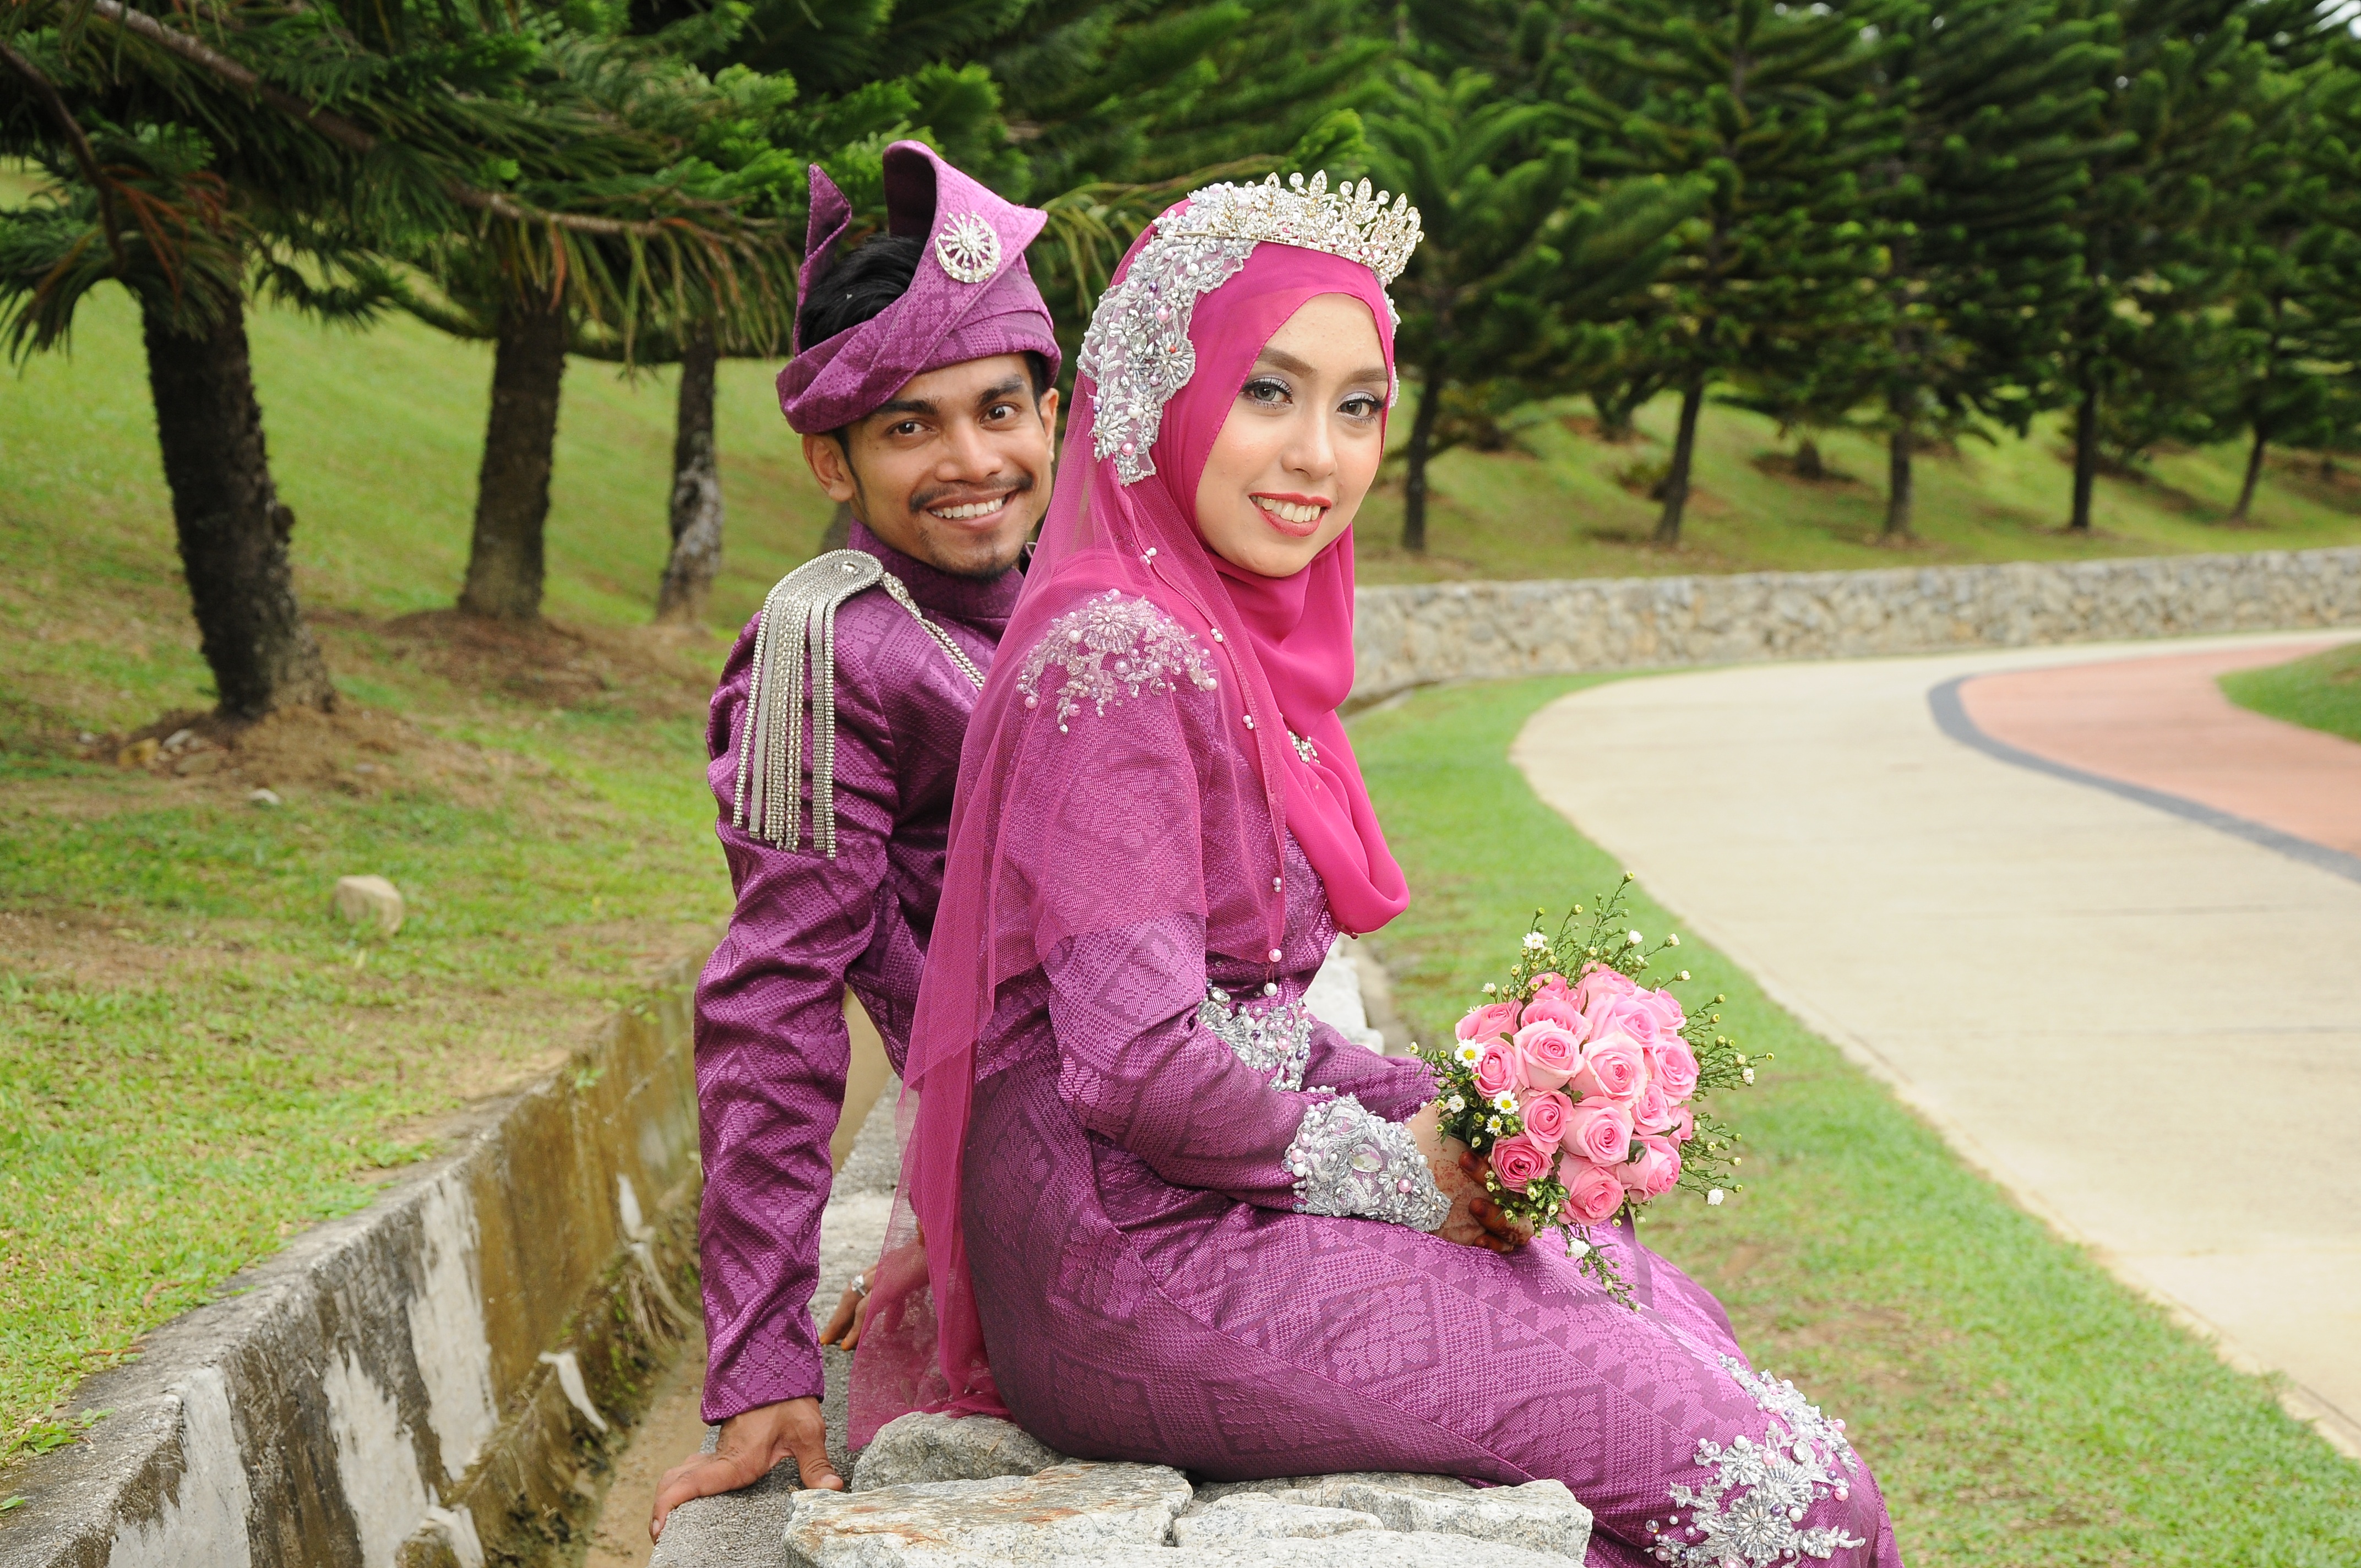
people, flower, love, couple, romance, clothing, together, pink, wedding, marriage, dress, happy, traditional clothing